The Motorcycle Diaries (film)

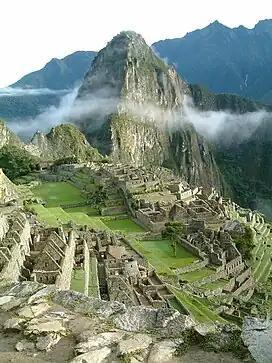
"The Daily Telegraph" remarked that "the scenes at Machu Picchu are worth watching several times over."

In a journey that lasts eight months, the partners travel over 14,000 kilometers (8,700 miles), from Argentina through Chile, Peru, and Colombia to Venezuela. Key locations along the journey described in the film include: in Argentina: Buenos Aires, Miramar, Villa Gesell, San Martín de los Andes, Lago Frías, Patagonia and Nahuel Huapi Lake; in Chile: Temuco, Los Angeles, Valparaíso, the Atacama Desert, and Chuquicamata; in Peru: Cuzco, Machu Picchu, Lima, The San Pablo Leper Colony; as well as Leticia, Colombia and Caracas, Venezuela.